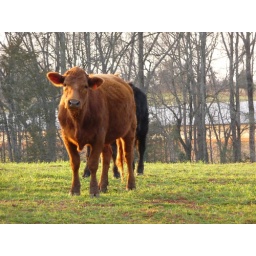
cows in the back field